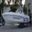
Label: ship